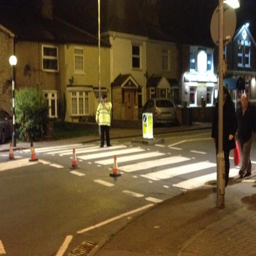
the road has been closed off at the junction